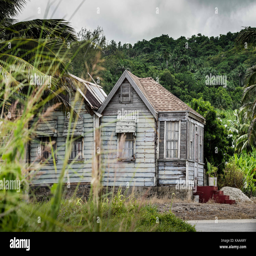
wooden house in the rural area of east coast